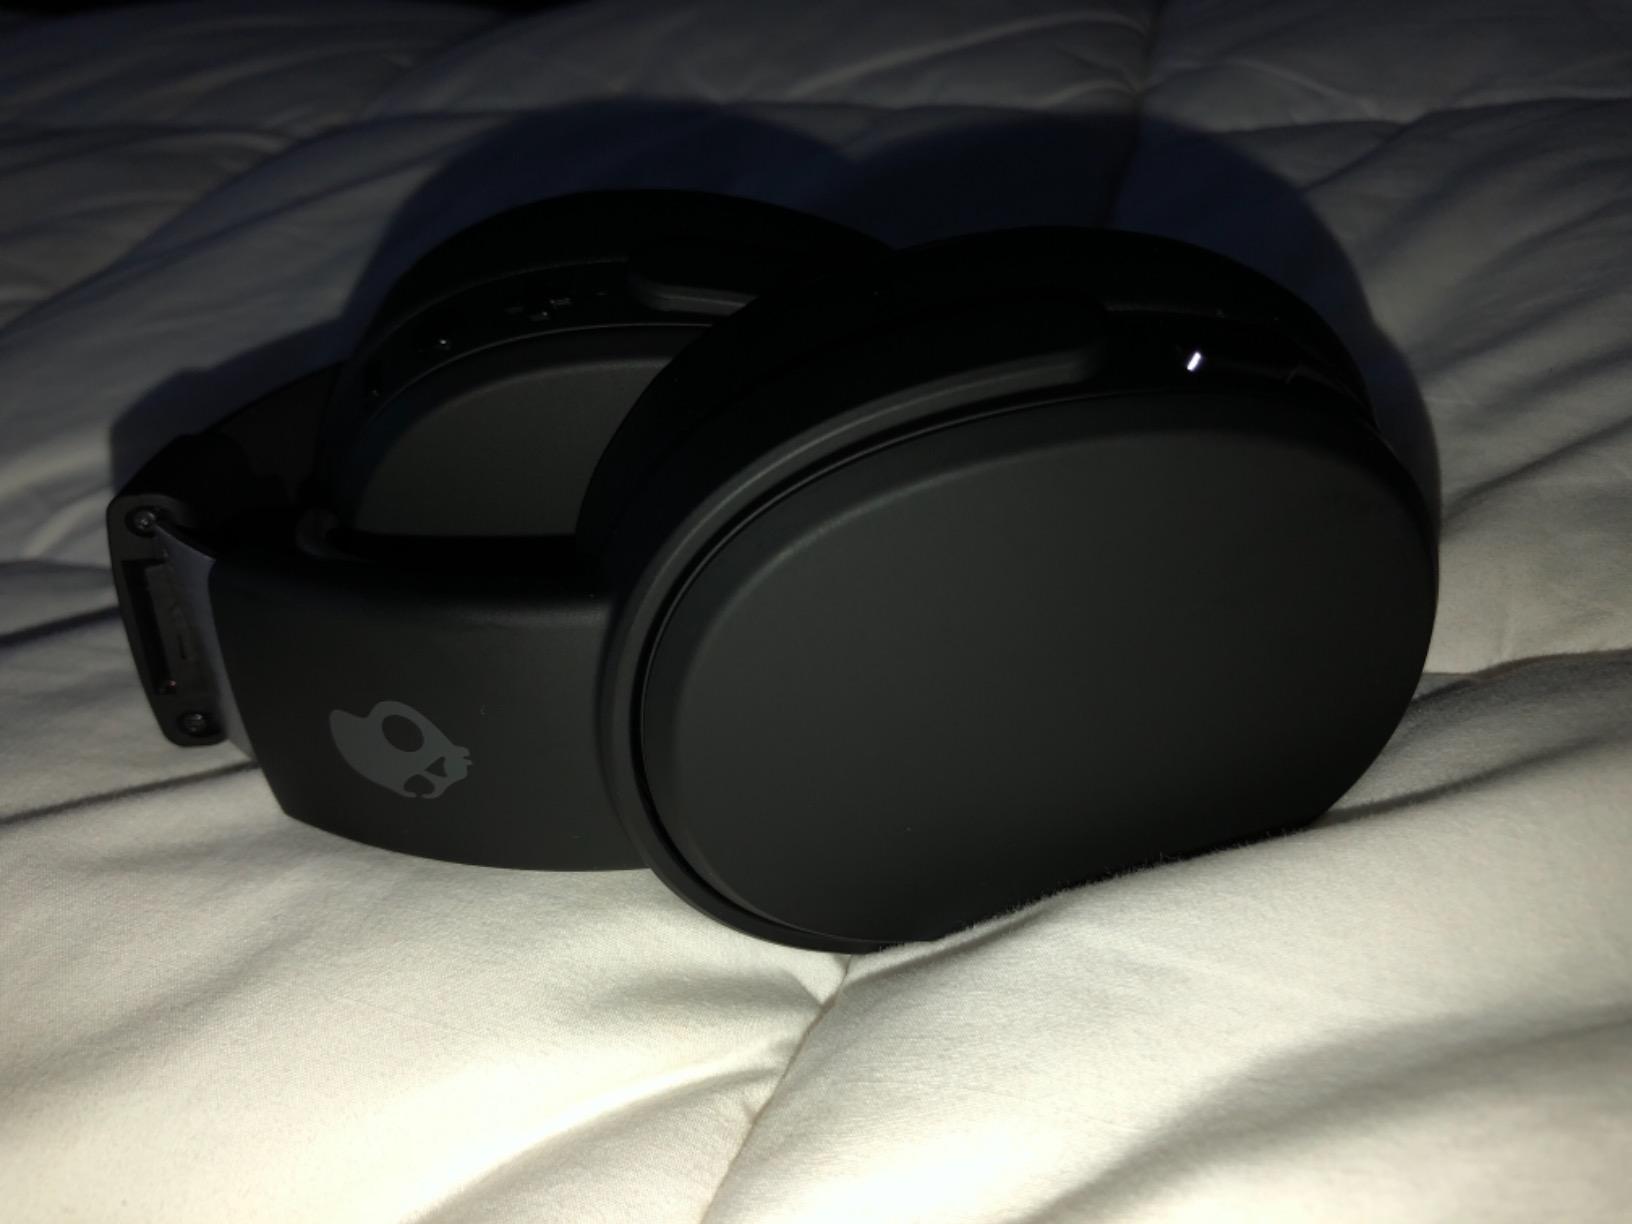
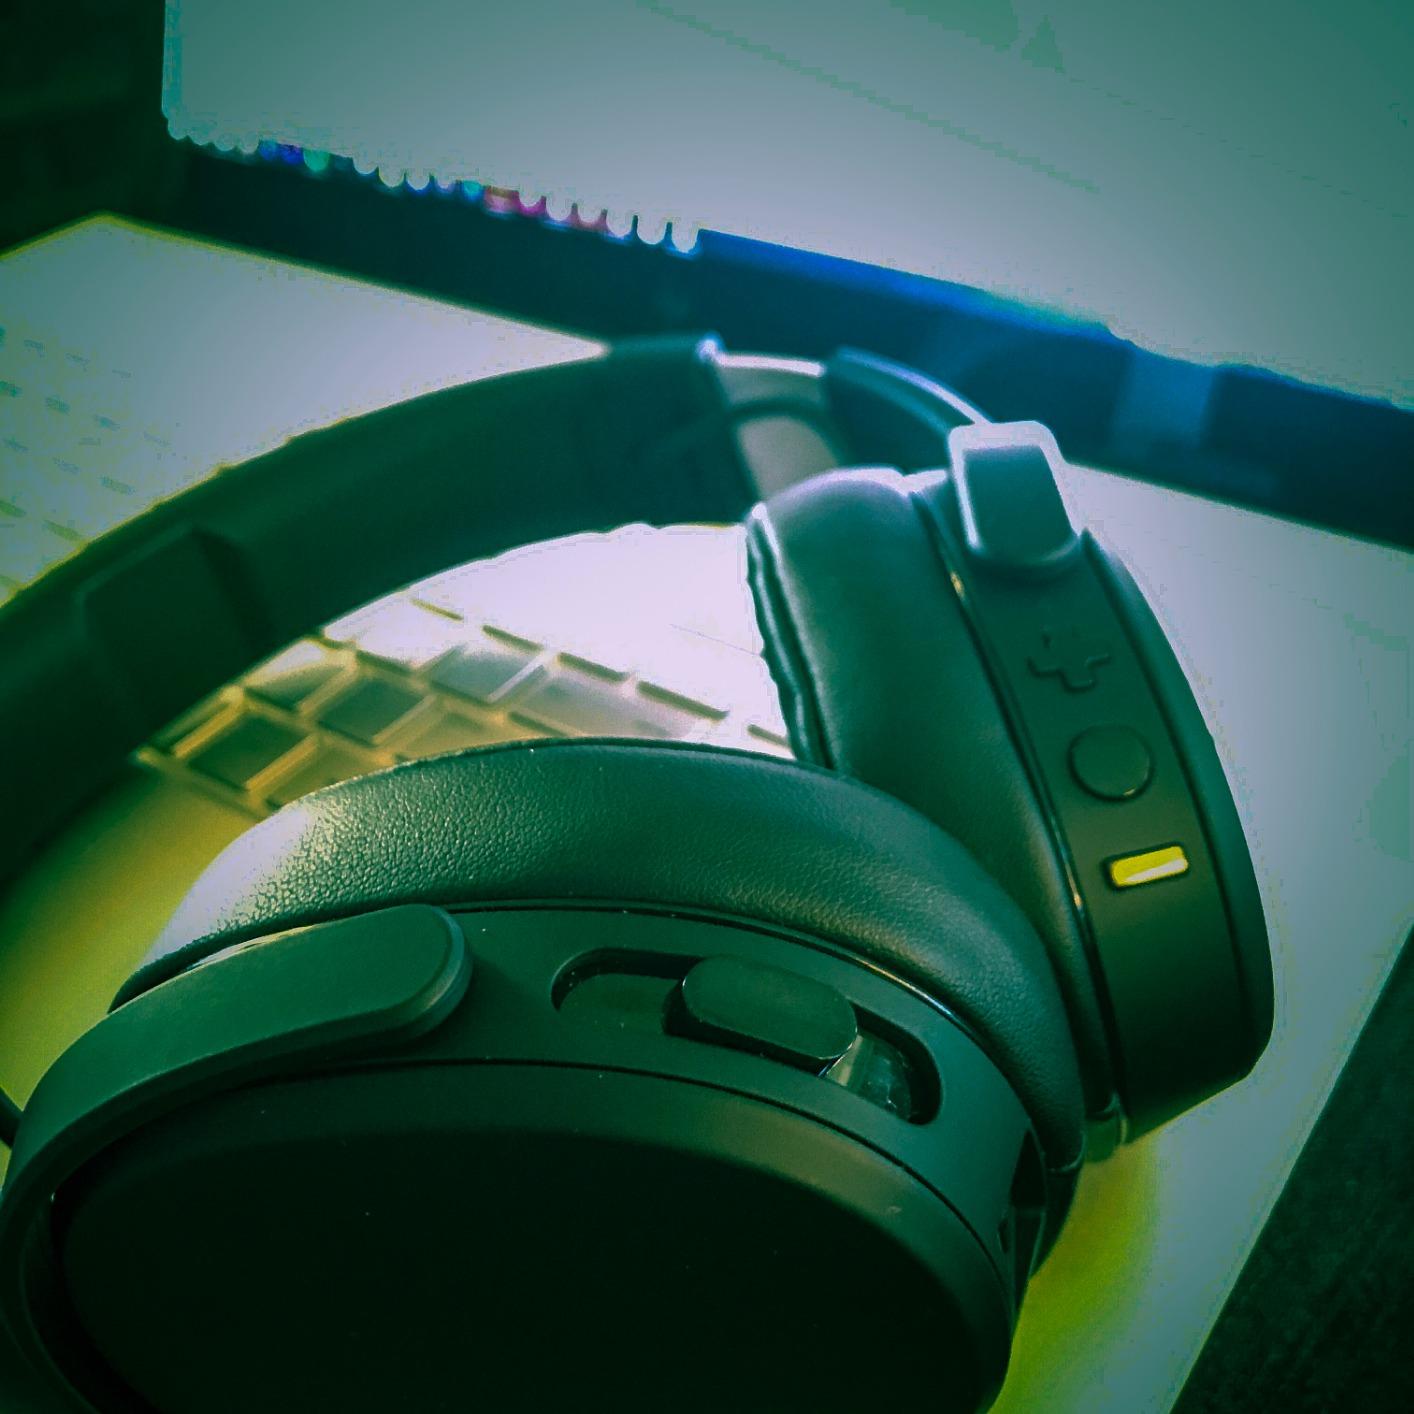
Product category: headphones
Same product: yes